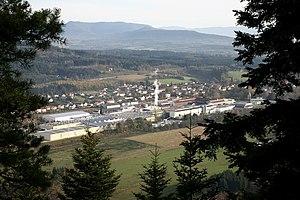
Photographie des Papeteries de Clairefontaine à Etival-Clairefontaine dans les Vosges (France).
Les Papeteries de Clairefontaine est une société française de papeterie fondée en 1858 dans les Vosges à Étival-Clairefontaine. Elle fait partie du groupe Exacompta Clairefontaine.